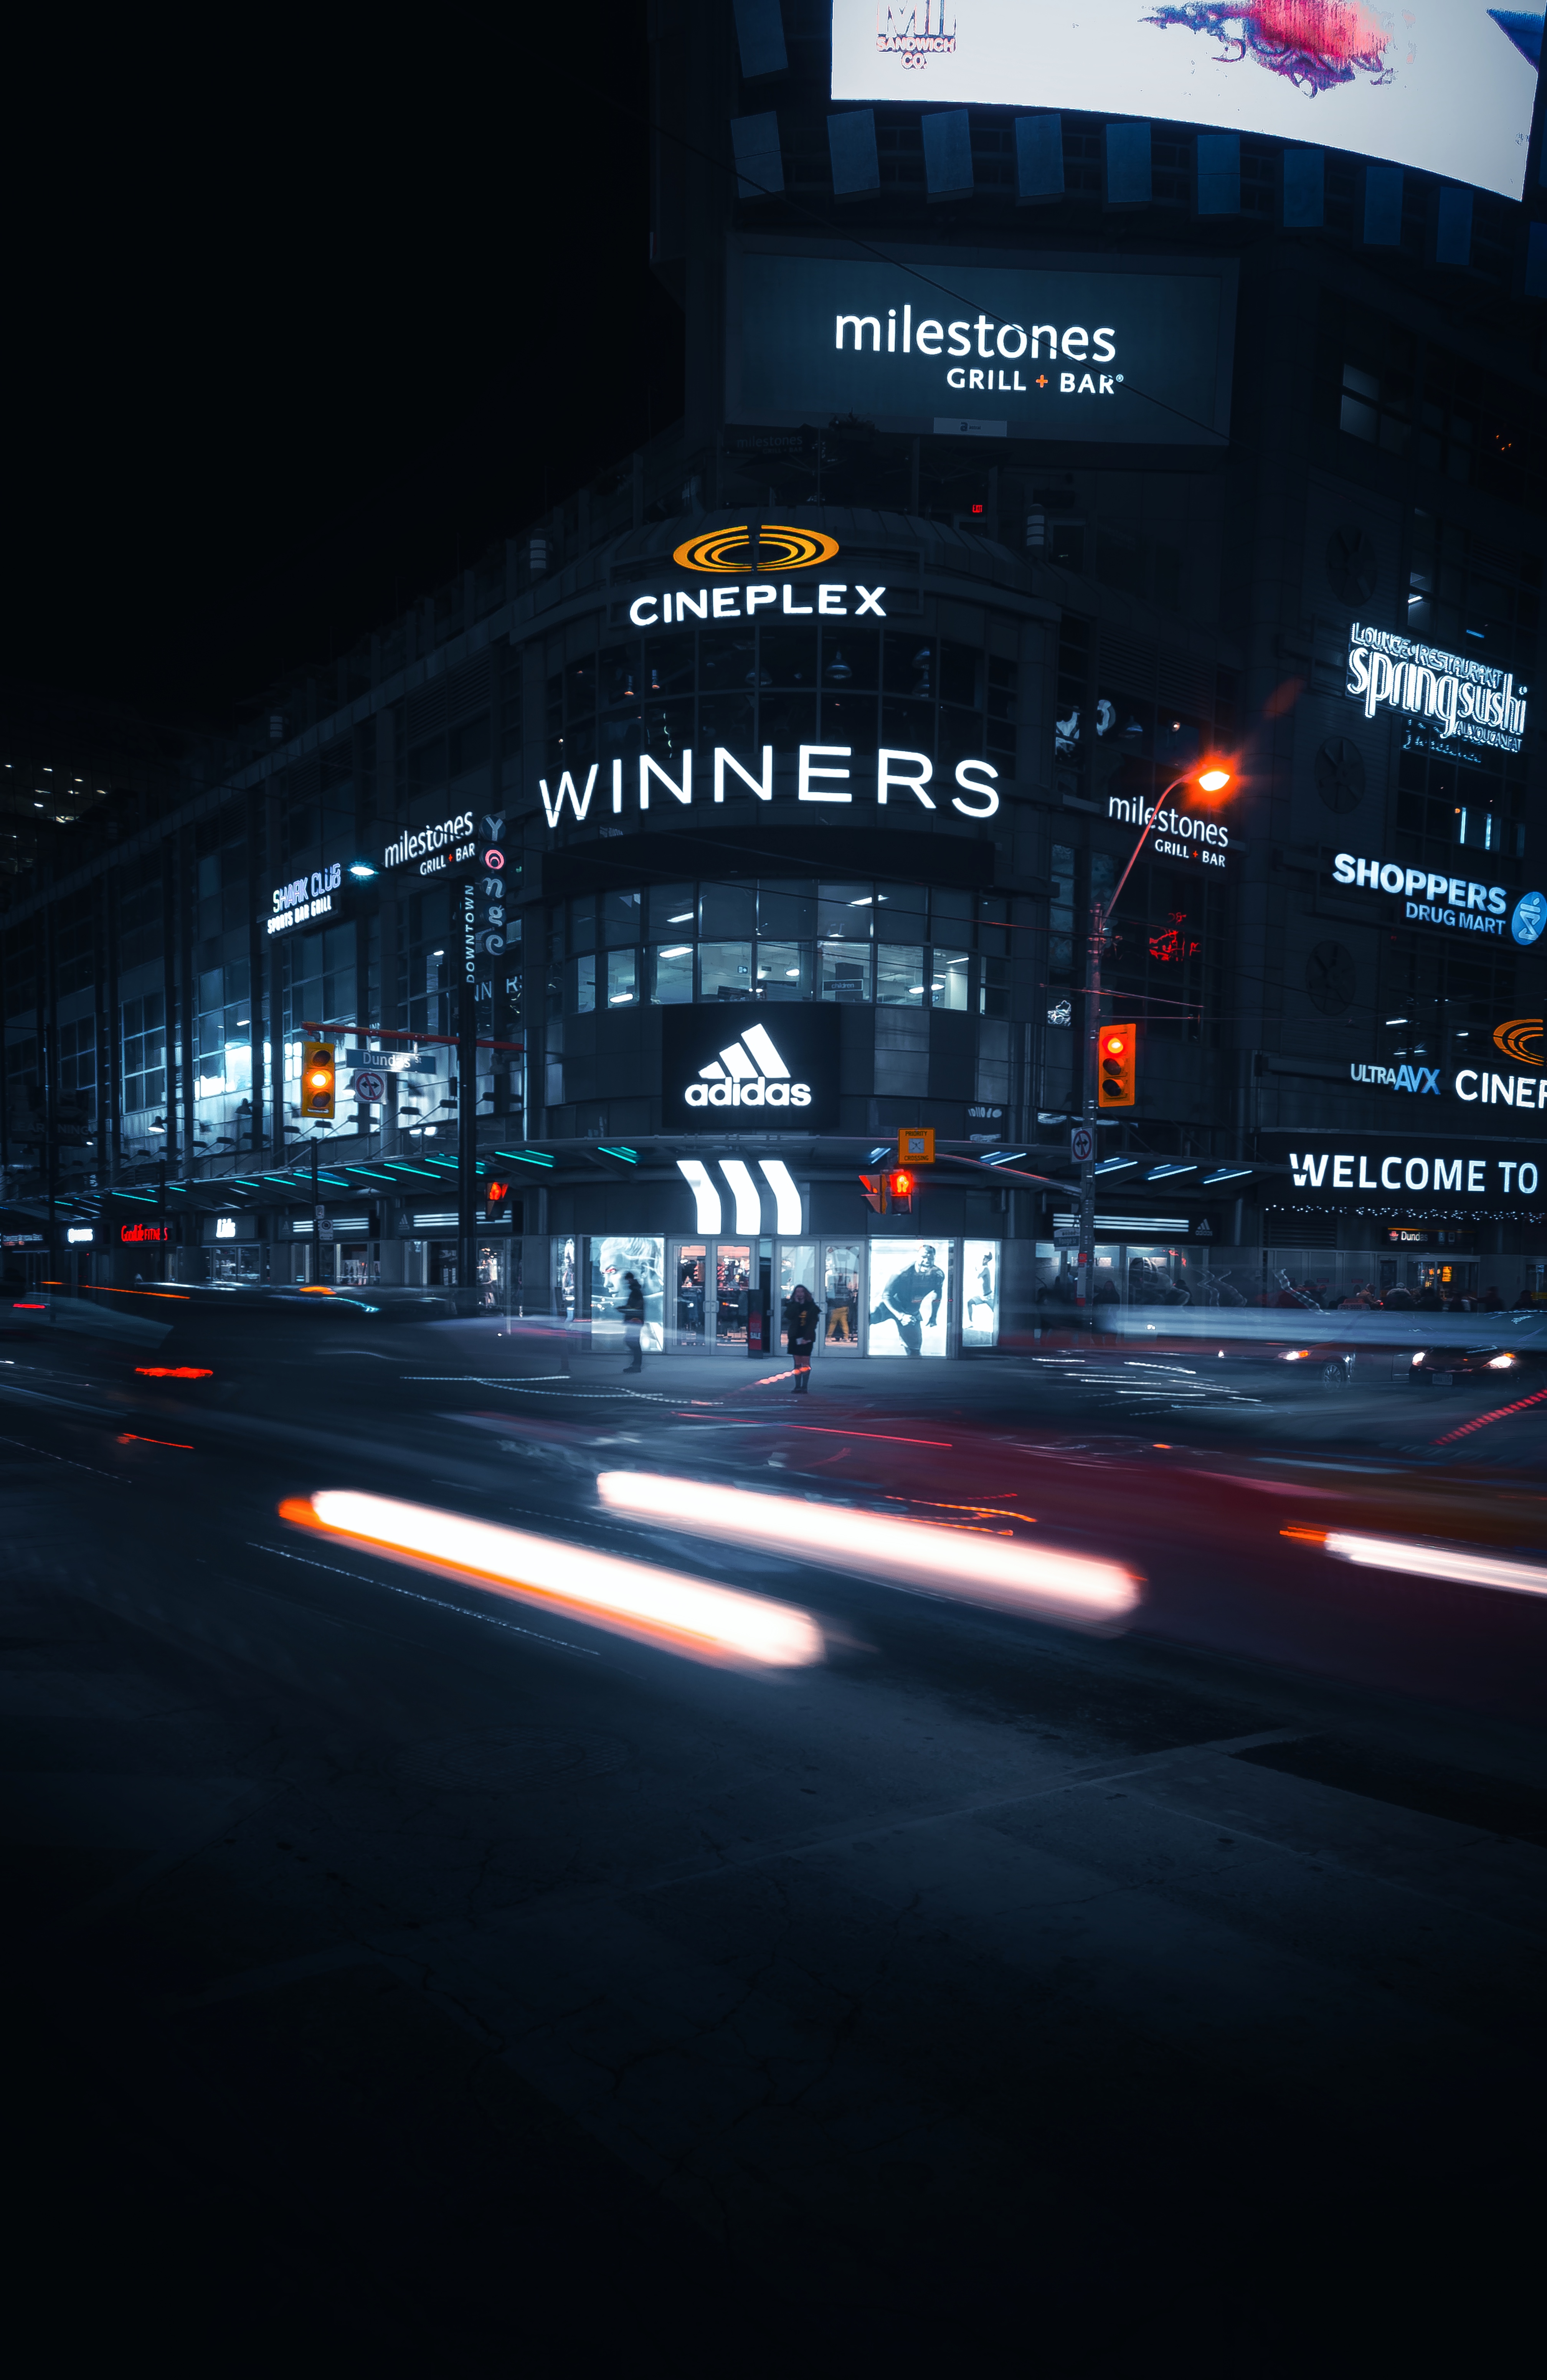
night, light, metropolitan area, sky, lighting, architecture, urban area, city, infrastructure, line, road, metropolis, automotive lighting, traffic, building, street, darkness, photography, signage, advertising, midnight, electronic signage, lane, vehicle